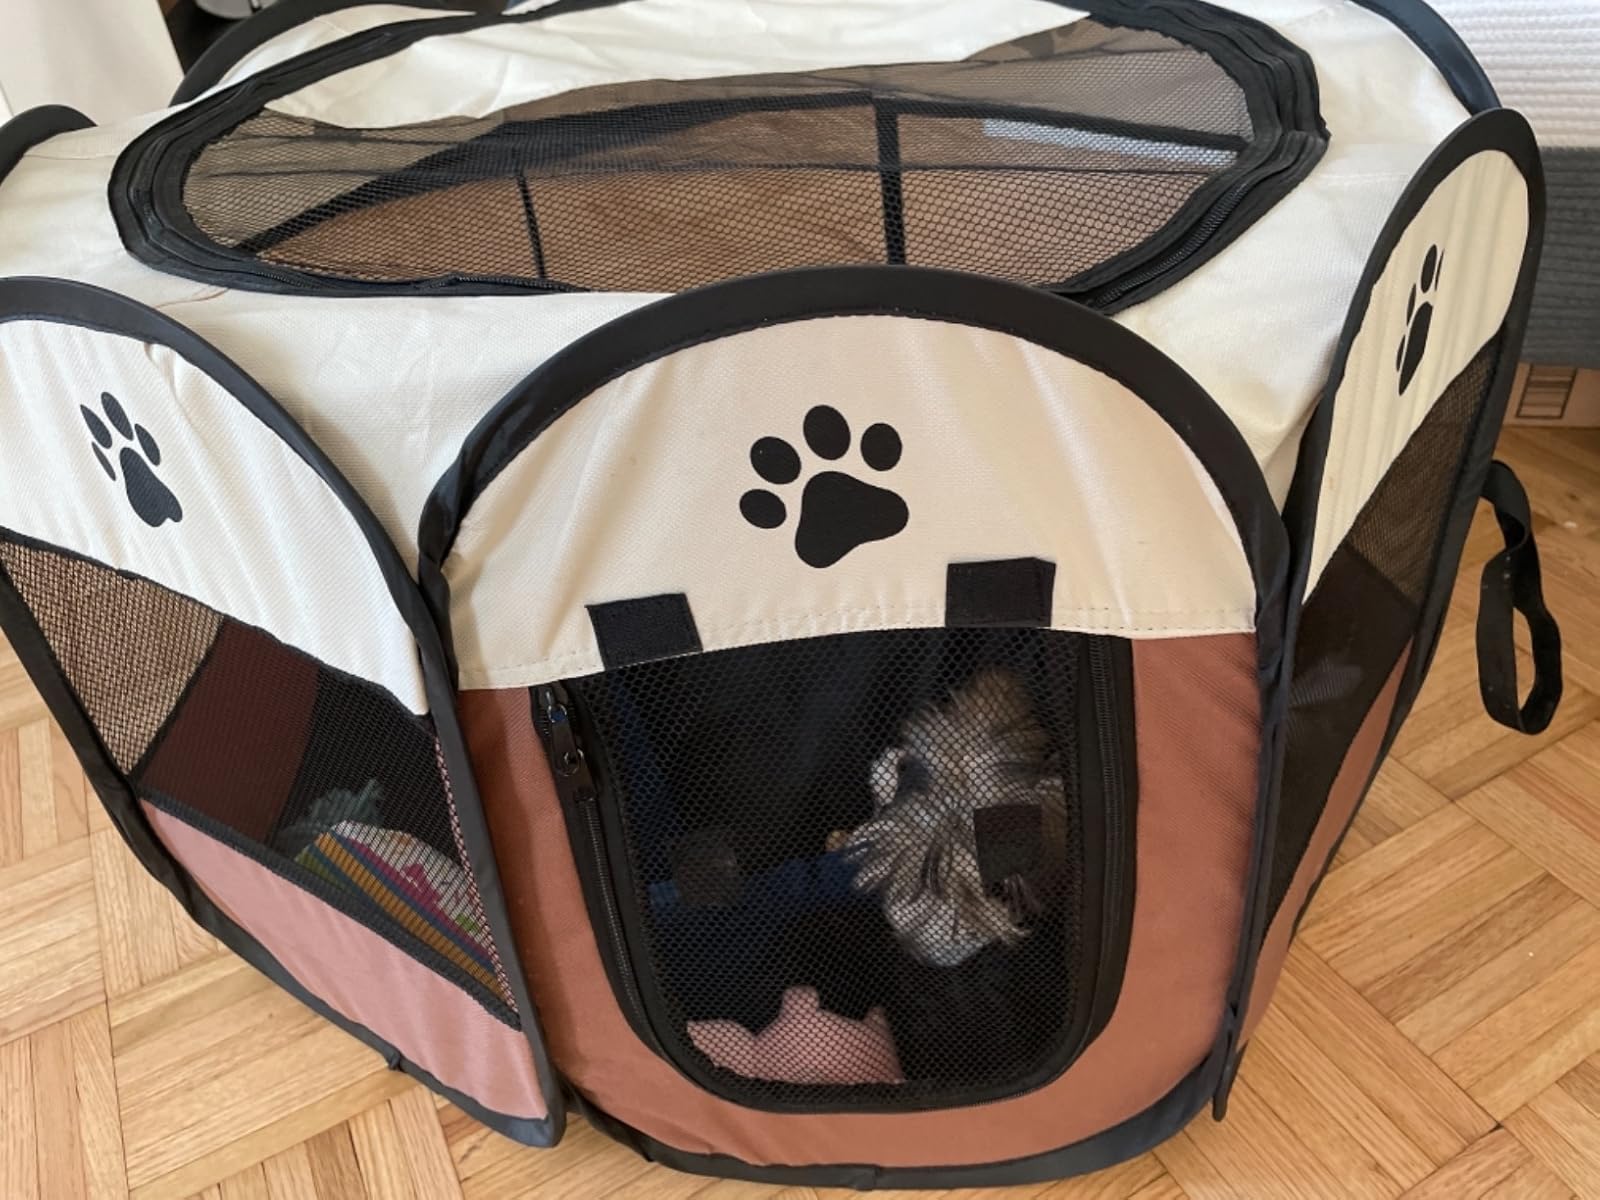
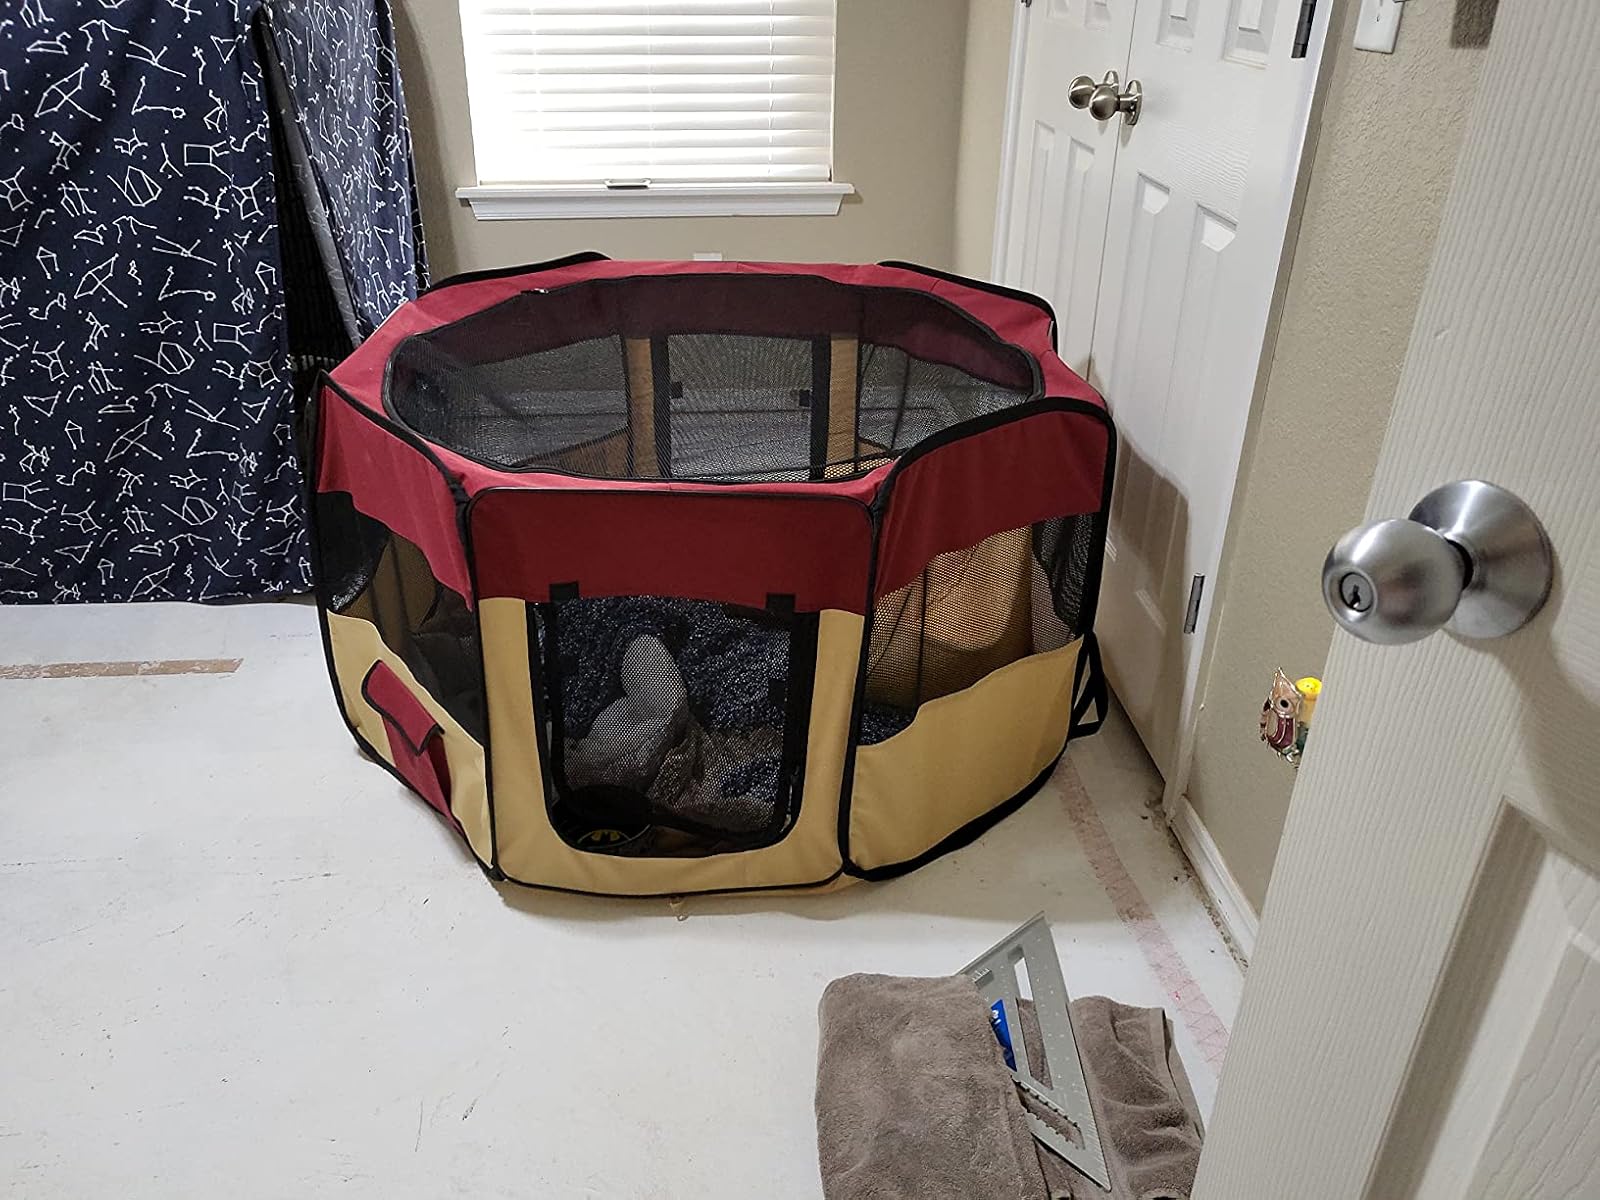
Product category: items_kennel
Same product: no